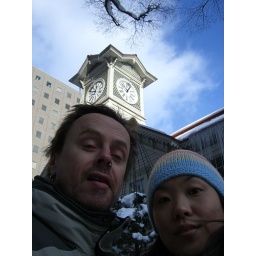
Famous clock tower in Sapporo